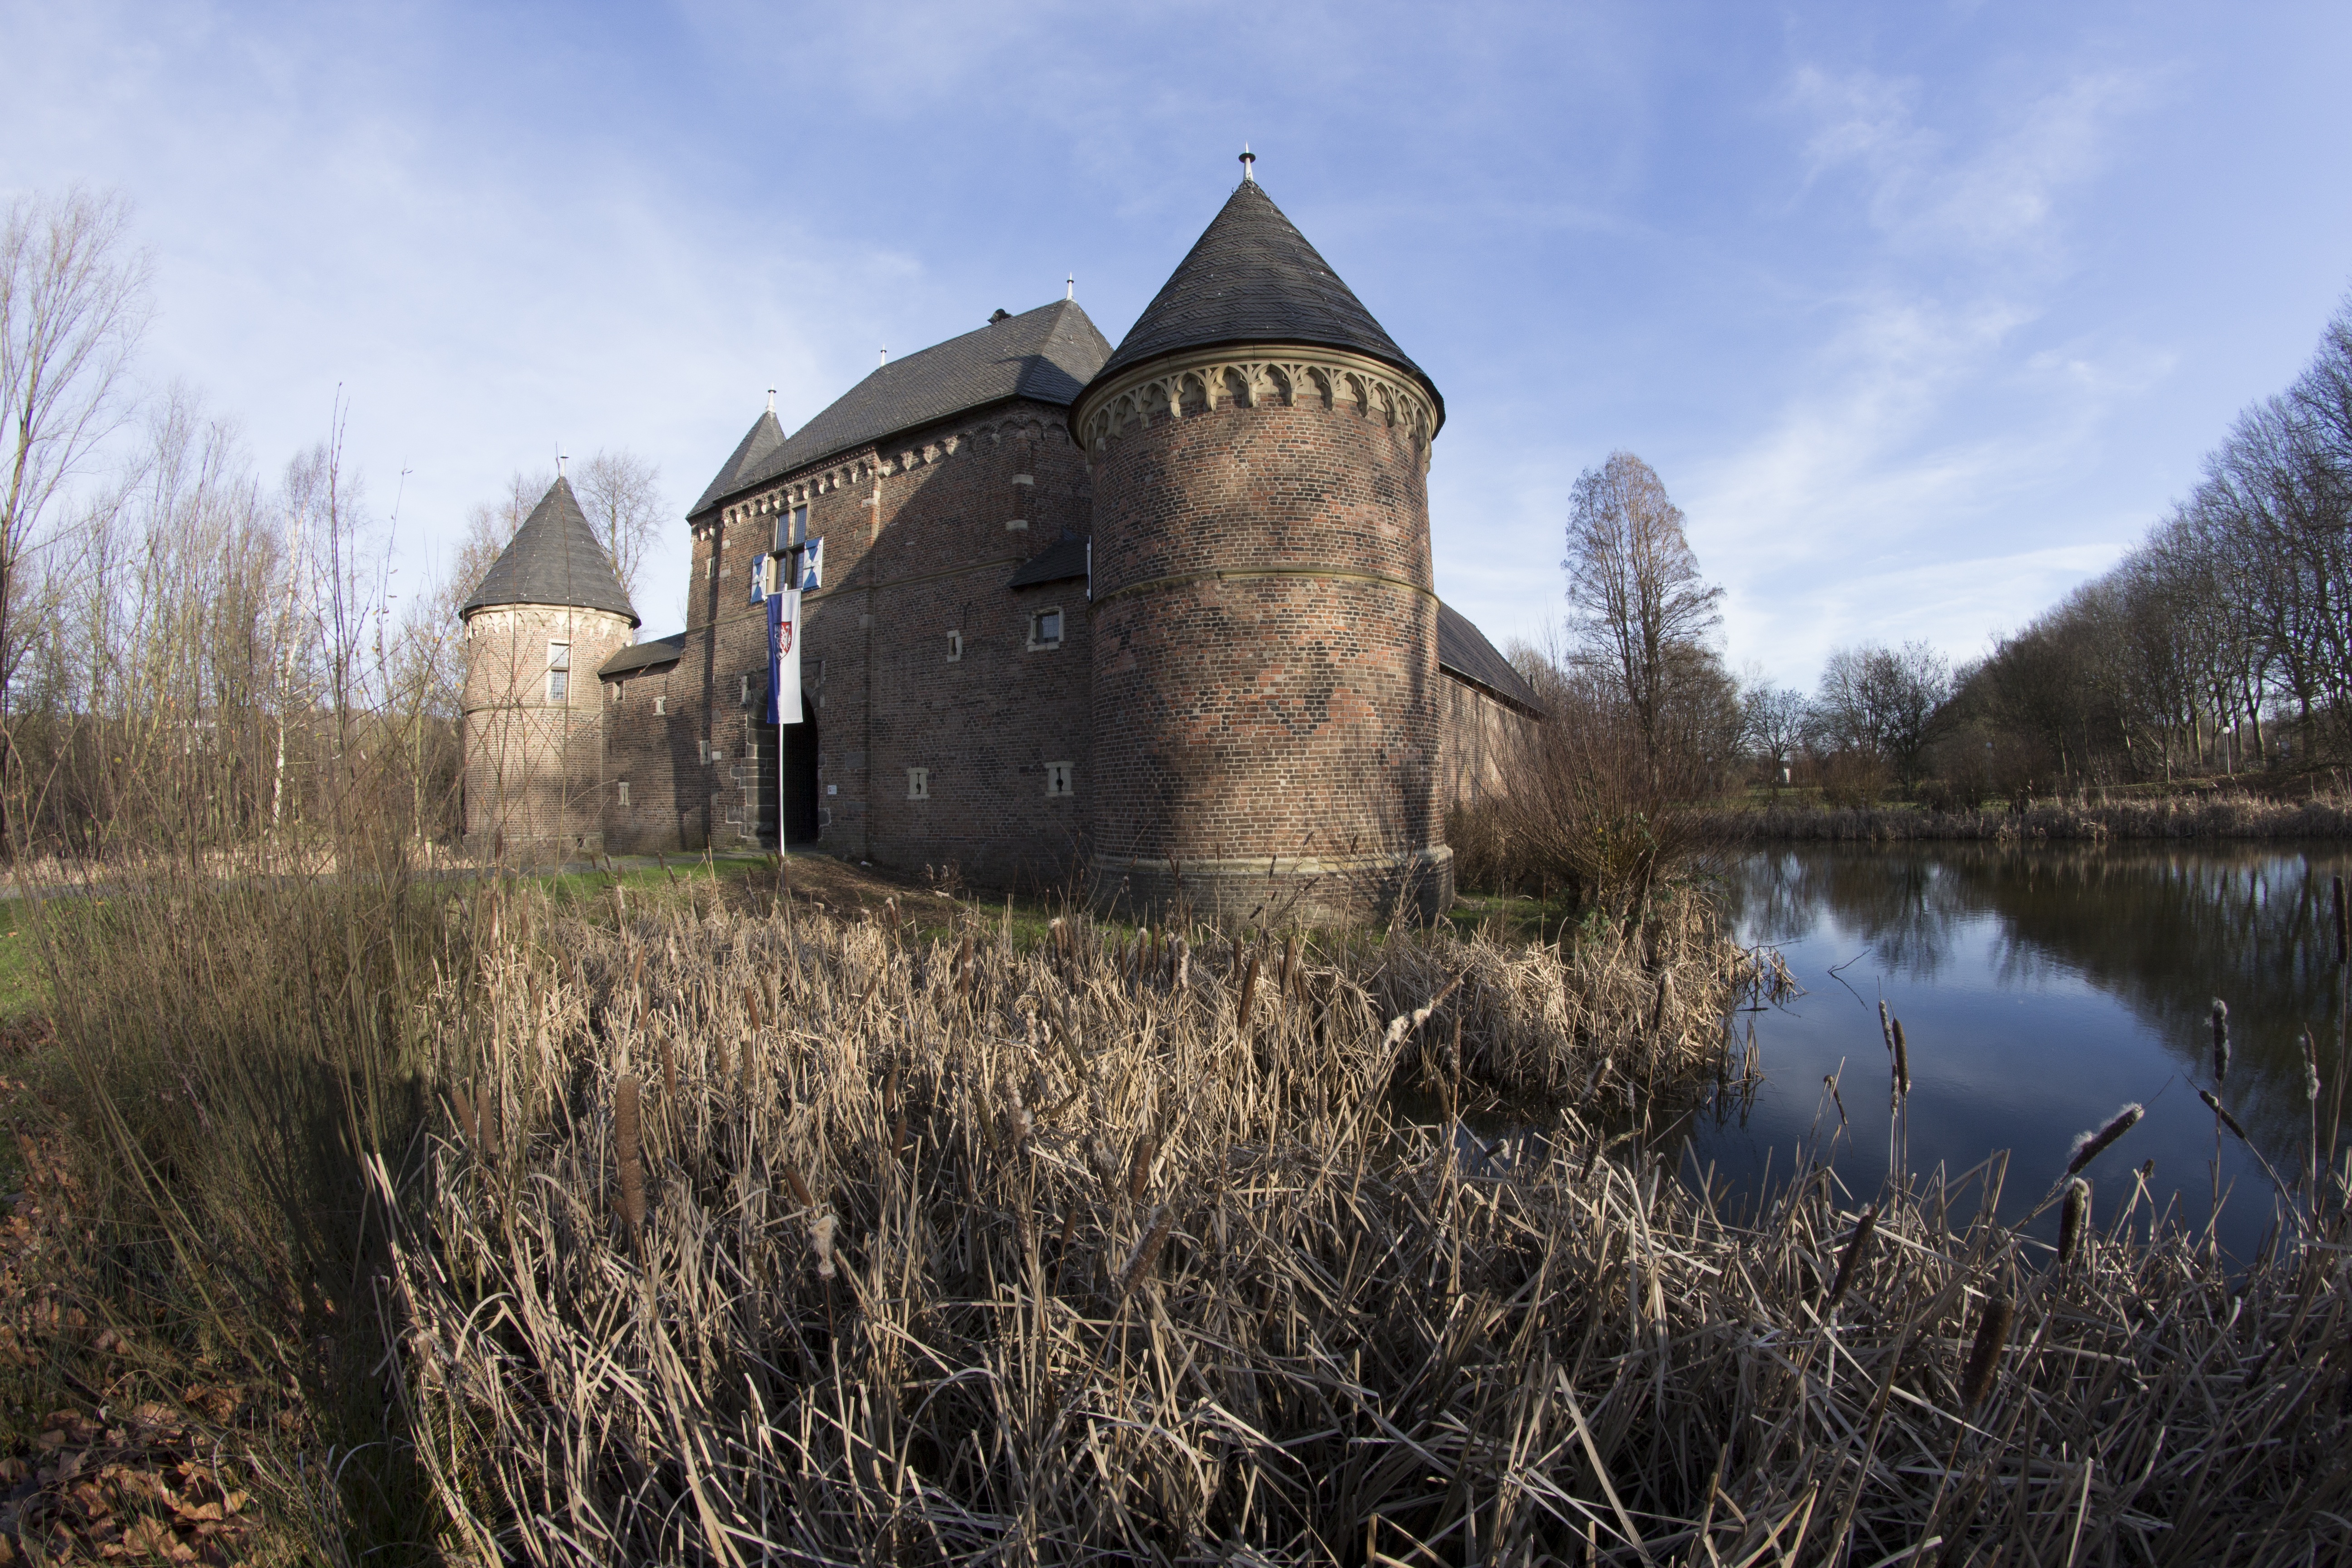
water, farm, building, chateau, old, wall, monument, tower, autumn, castle, fortress, germany, historically, middle ages, rural area, knight's castle